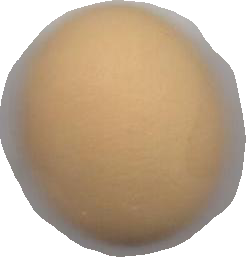
Variety: Grobogan